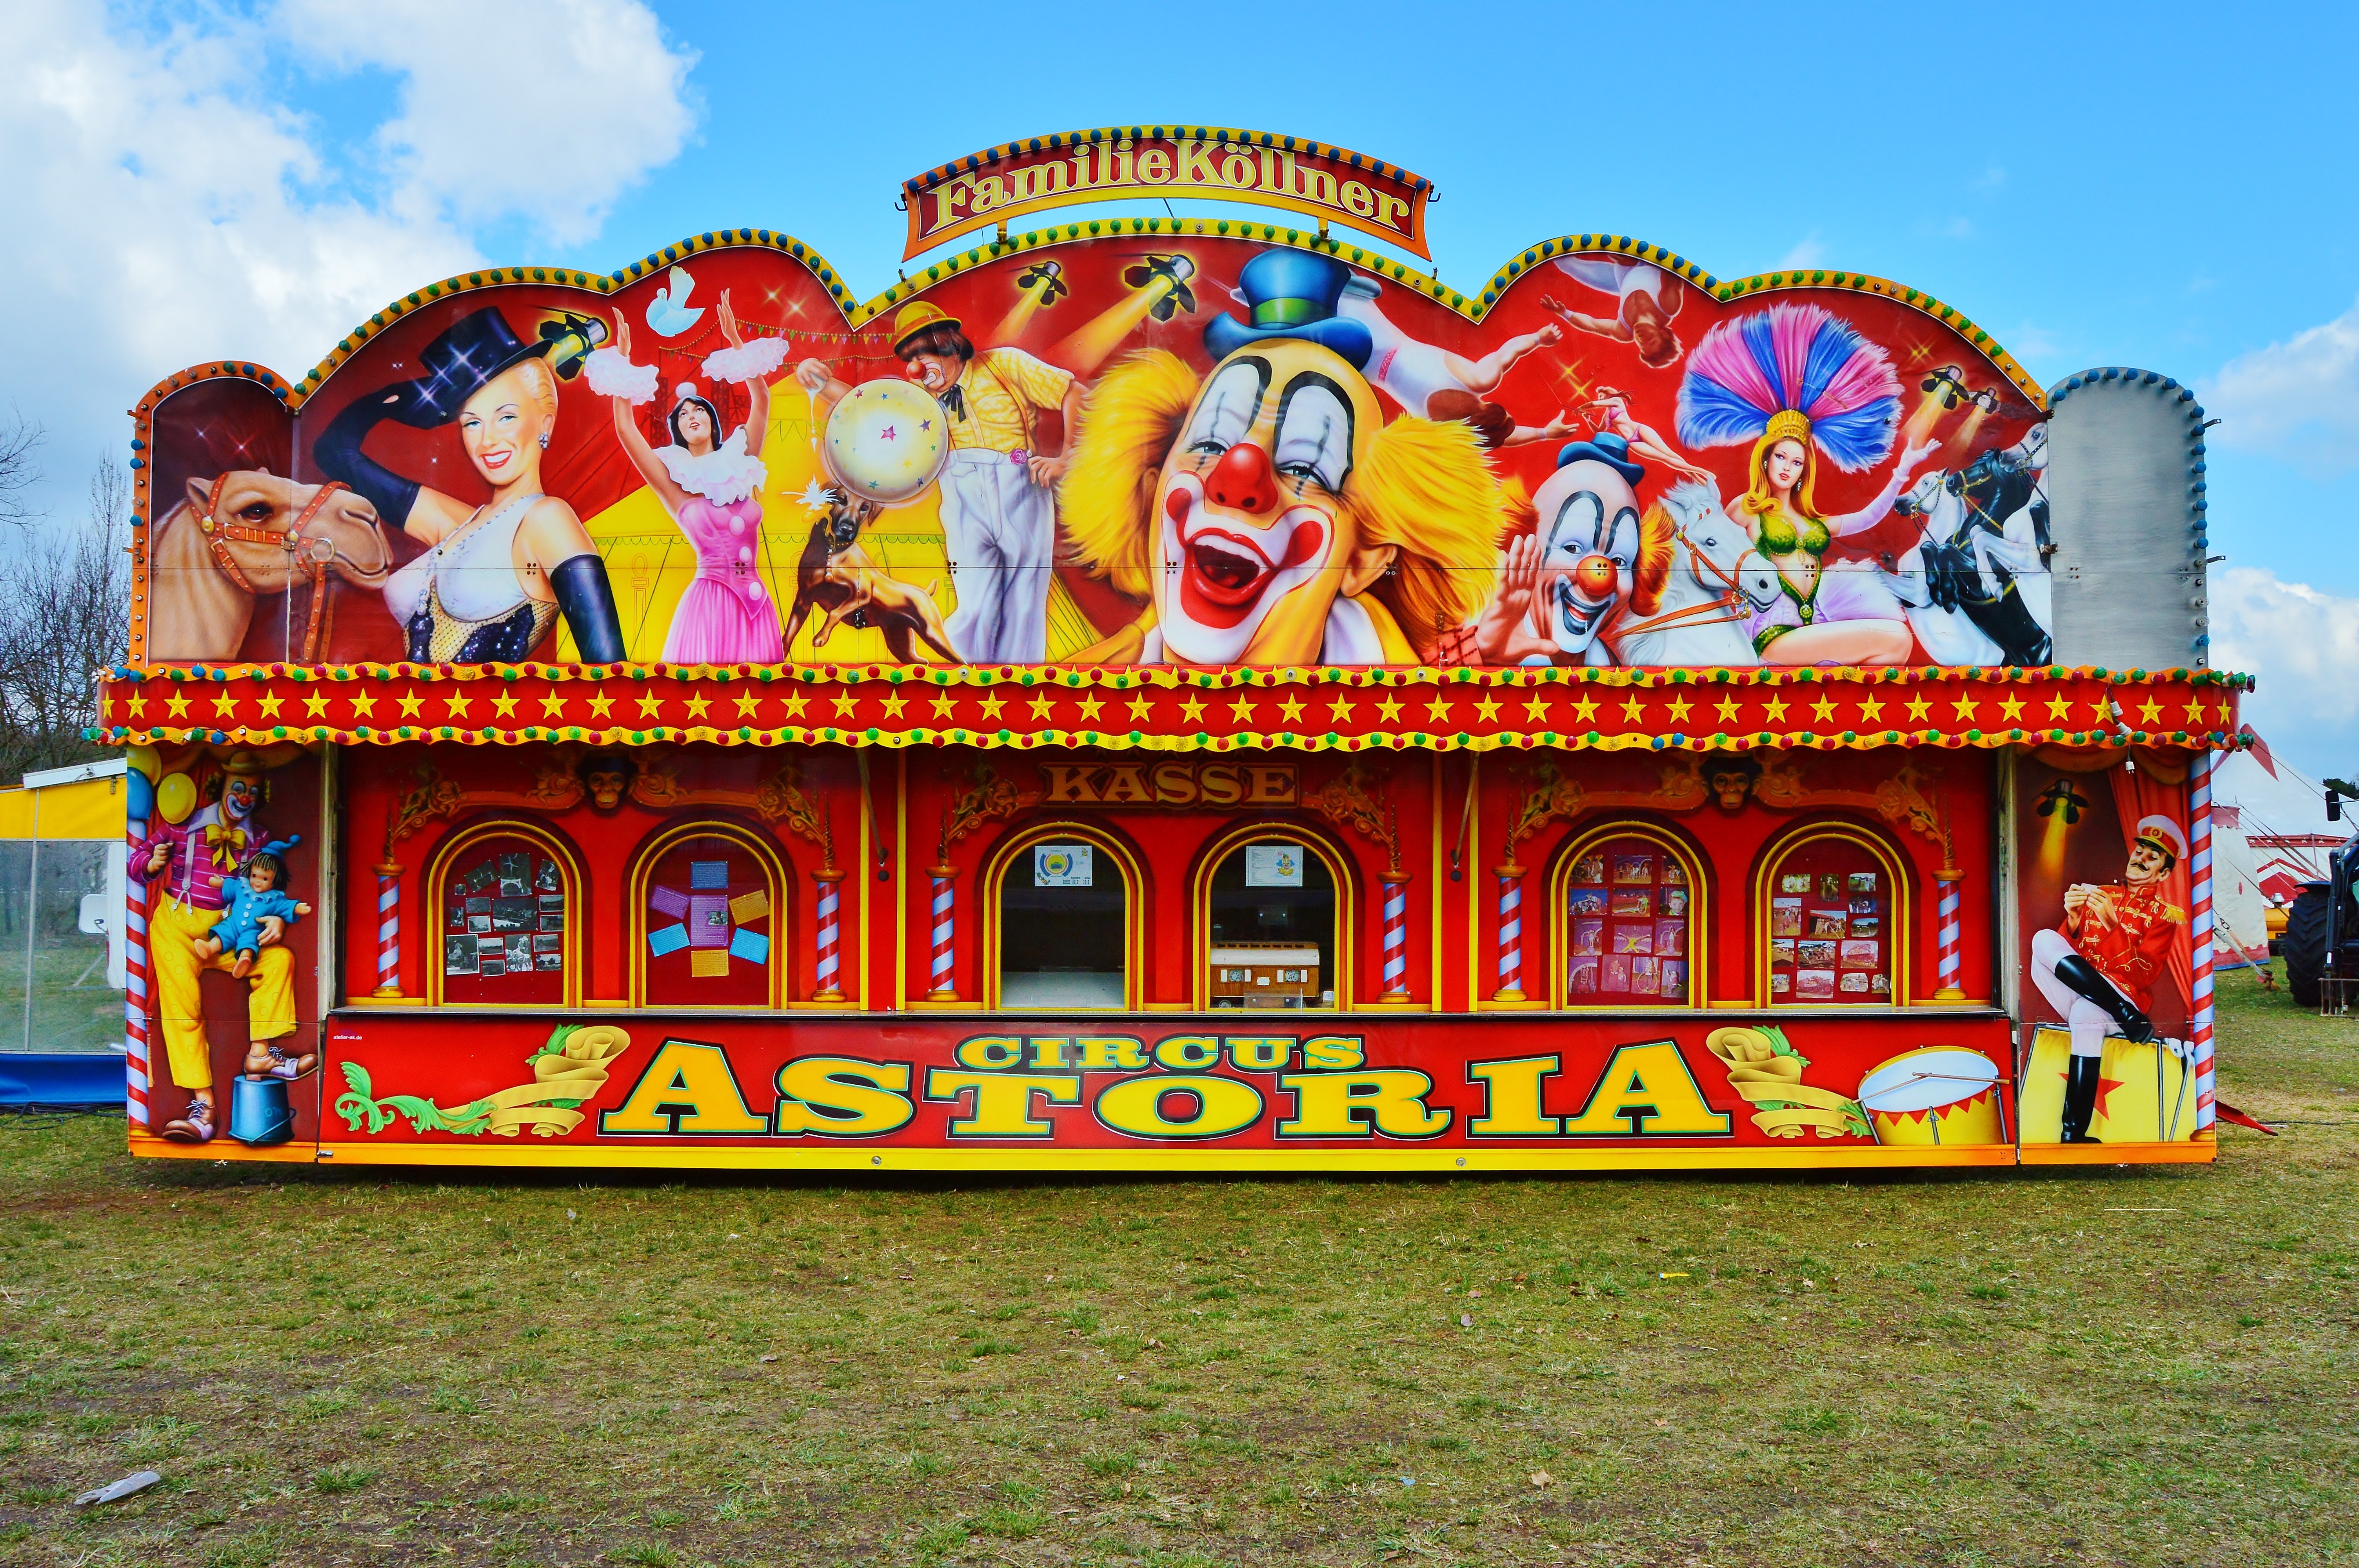
recreation, amusement park, park, facade, carousel, festival, circus, fair, funds, main entrance, amusement ride, outdoor recreation